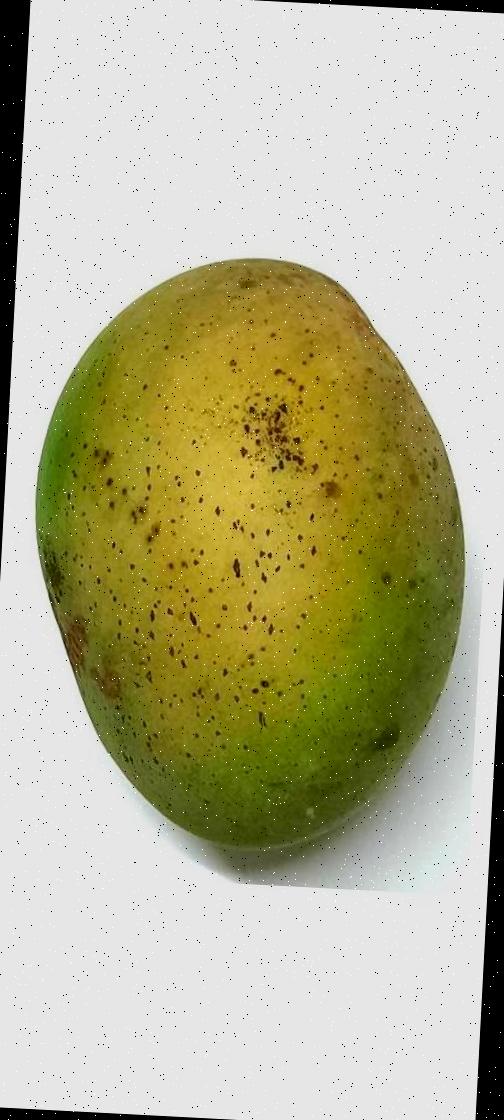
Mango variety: Shada